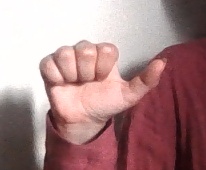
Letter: dhad